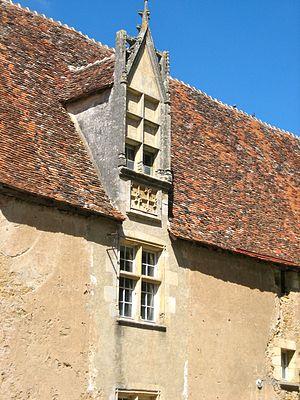
Bâtiment des communs (détail)
Le château de Saint-Chartier est située dans la commune française de Saint-Chartier dans le département de l'Indre et la région Centre-Val de Loire.